Voorhees Town Center

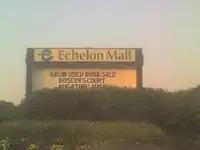
Old Echelon Mall signage along Somerdale Road

Until redevelopment began in January 2007, the Echelon Mall had a gross leasable area of . This made it the second-largest mall in southern New Jersey after the Cherry Hill Mall. Echelon was developed in 1970 at the center of a residential and commercial center in Voorhees. In October 1992, the Echelon Mall housed a family entertainment center called Exhilarama, which was owned and operated by Edison Brothers Stores. Exhilarama was a popular indoor amusement center throughout the mid-1990s until it closed in 1996. The Exhilarama center had a General Cinema movie theater, which also closed a few years later. The building was demolished and the land was used to provide parking for the mall.